The Dark Sun

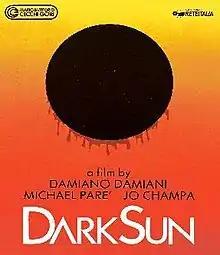

Il sole buio, internationally released as The Dark Sun and Dark Sun, is a 1990 Italian thriller-drama film directed by Damiano Damiani.